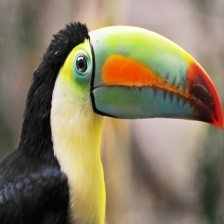
Species: TOUCHAN
Scientific name: RAMPHASTIDAE
ImageNet parent category: toucan